Karelo-Finnish Soviet Socialist Republic

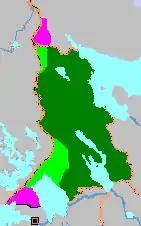

In 1941, Finland retook the territory that it had lost in 1940 and occupied most of the Karelian lands that had been within the USSR before 1940, including the capital Petrozavodsk (Petroskoi). In 1944, the Soviet Union recaptured the area. Soviet sovereignty was recognized by Finland in the Moscow Armistice and Paris Peace Treaty. The Finnish Karelians were evacuated to Finland again.